Klystron

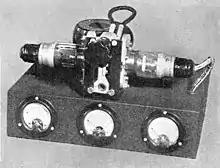
Klystron oscillator from 1944. The electron gun is on the right, the collector on the left. The two cavity resonators are in center, linked by a short coaxial cable to provide positive feedback.

The electrons then pass through a second cavity, called the "catcher", through a similar pair of grids on each side of the cavity. The function of the "catcher grids" is to absorb energy from the electron beam. The bunches of electrons passing through excite standing waves in the cavity, which has the same resonant frequency as the buncher cavity. Each bunch of electrons passes between the grids at a point in the cycle when the exit grid is negative with respect to the entrance grid, so the electric field in the cavity between the grids opposes the electrons motion. The electrons thus do work on the electric field, and are decelerated, their kinetic energy is converted to electric potential energy, increasing the amplitude of the oscillating electric field in the cavity. Thus the oscillating field in the catcher cavity is an amplified copy of the signal applied to the buncher cavity. The amplified signal is extracted from the catcher cavity through a coaxial cable or waveguide.